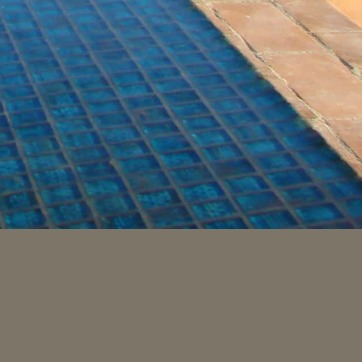
Material: water